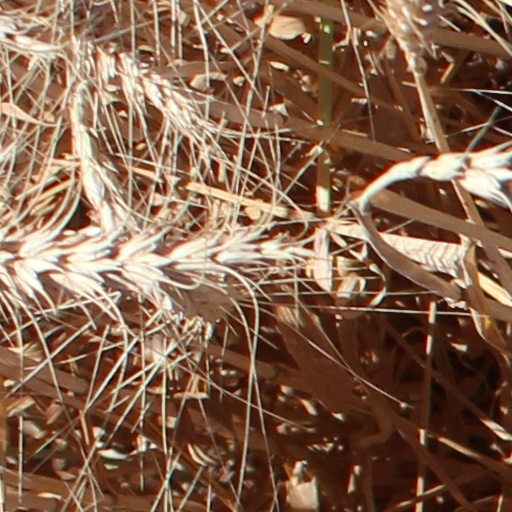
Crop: wheat